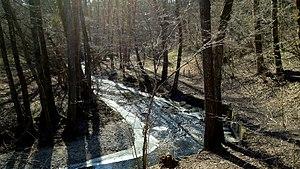
A deux pas du village d'Hermance, sur le Pont du Bourg-Dessus
L'Hermance est une rivière à la frontière entre la France et la Suisse et un affluent du Lac Léman donc du fleuve le Rhône.